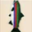
Label: trout